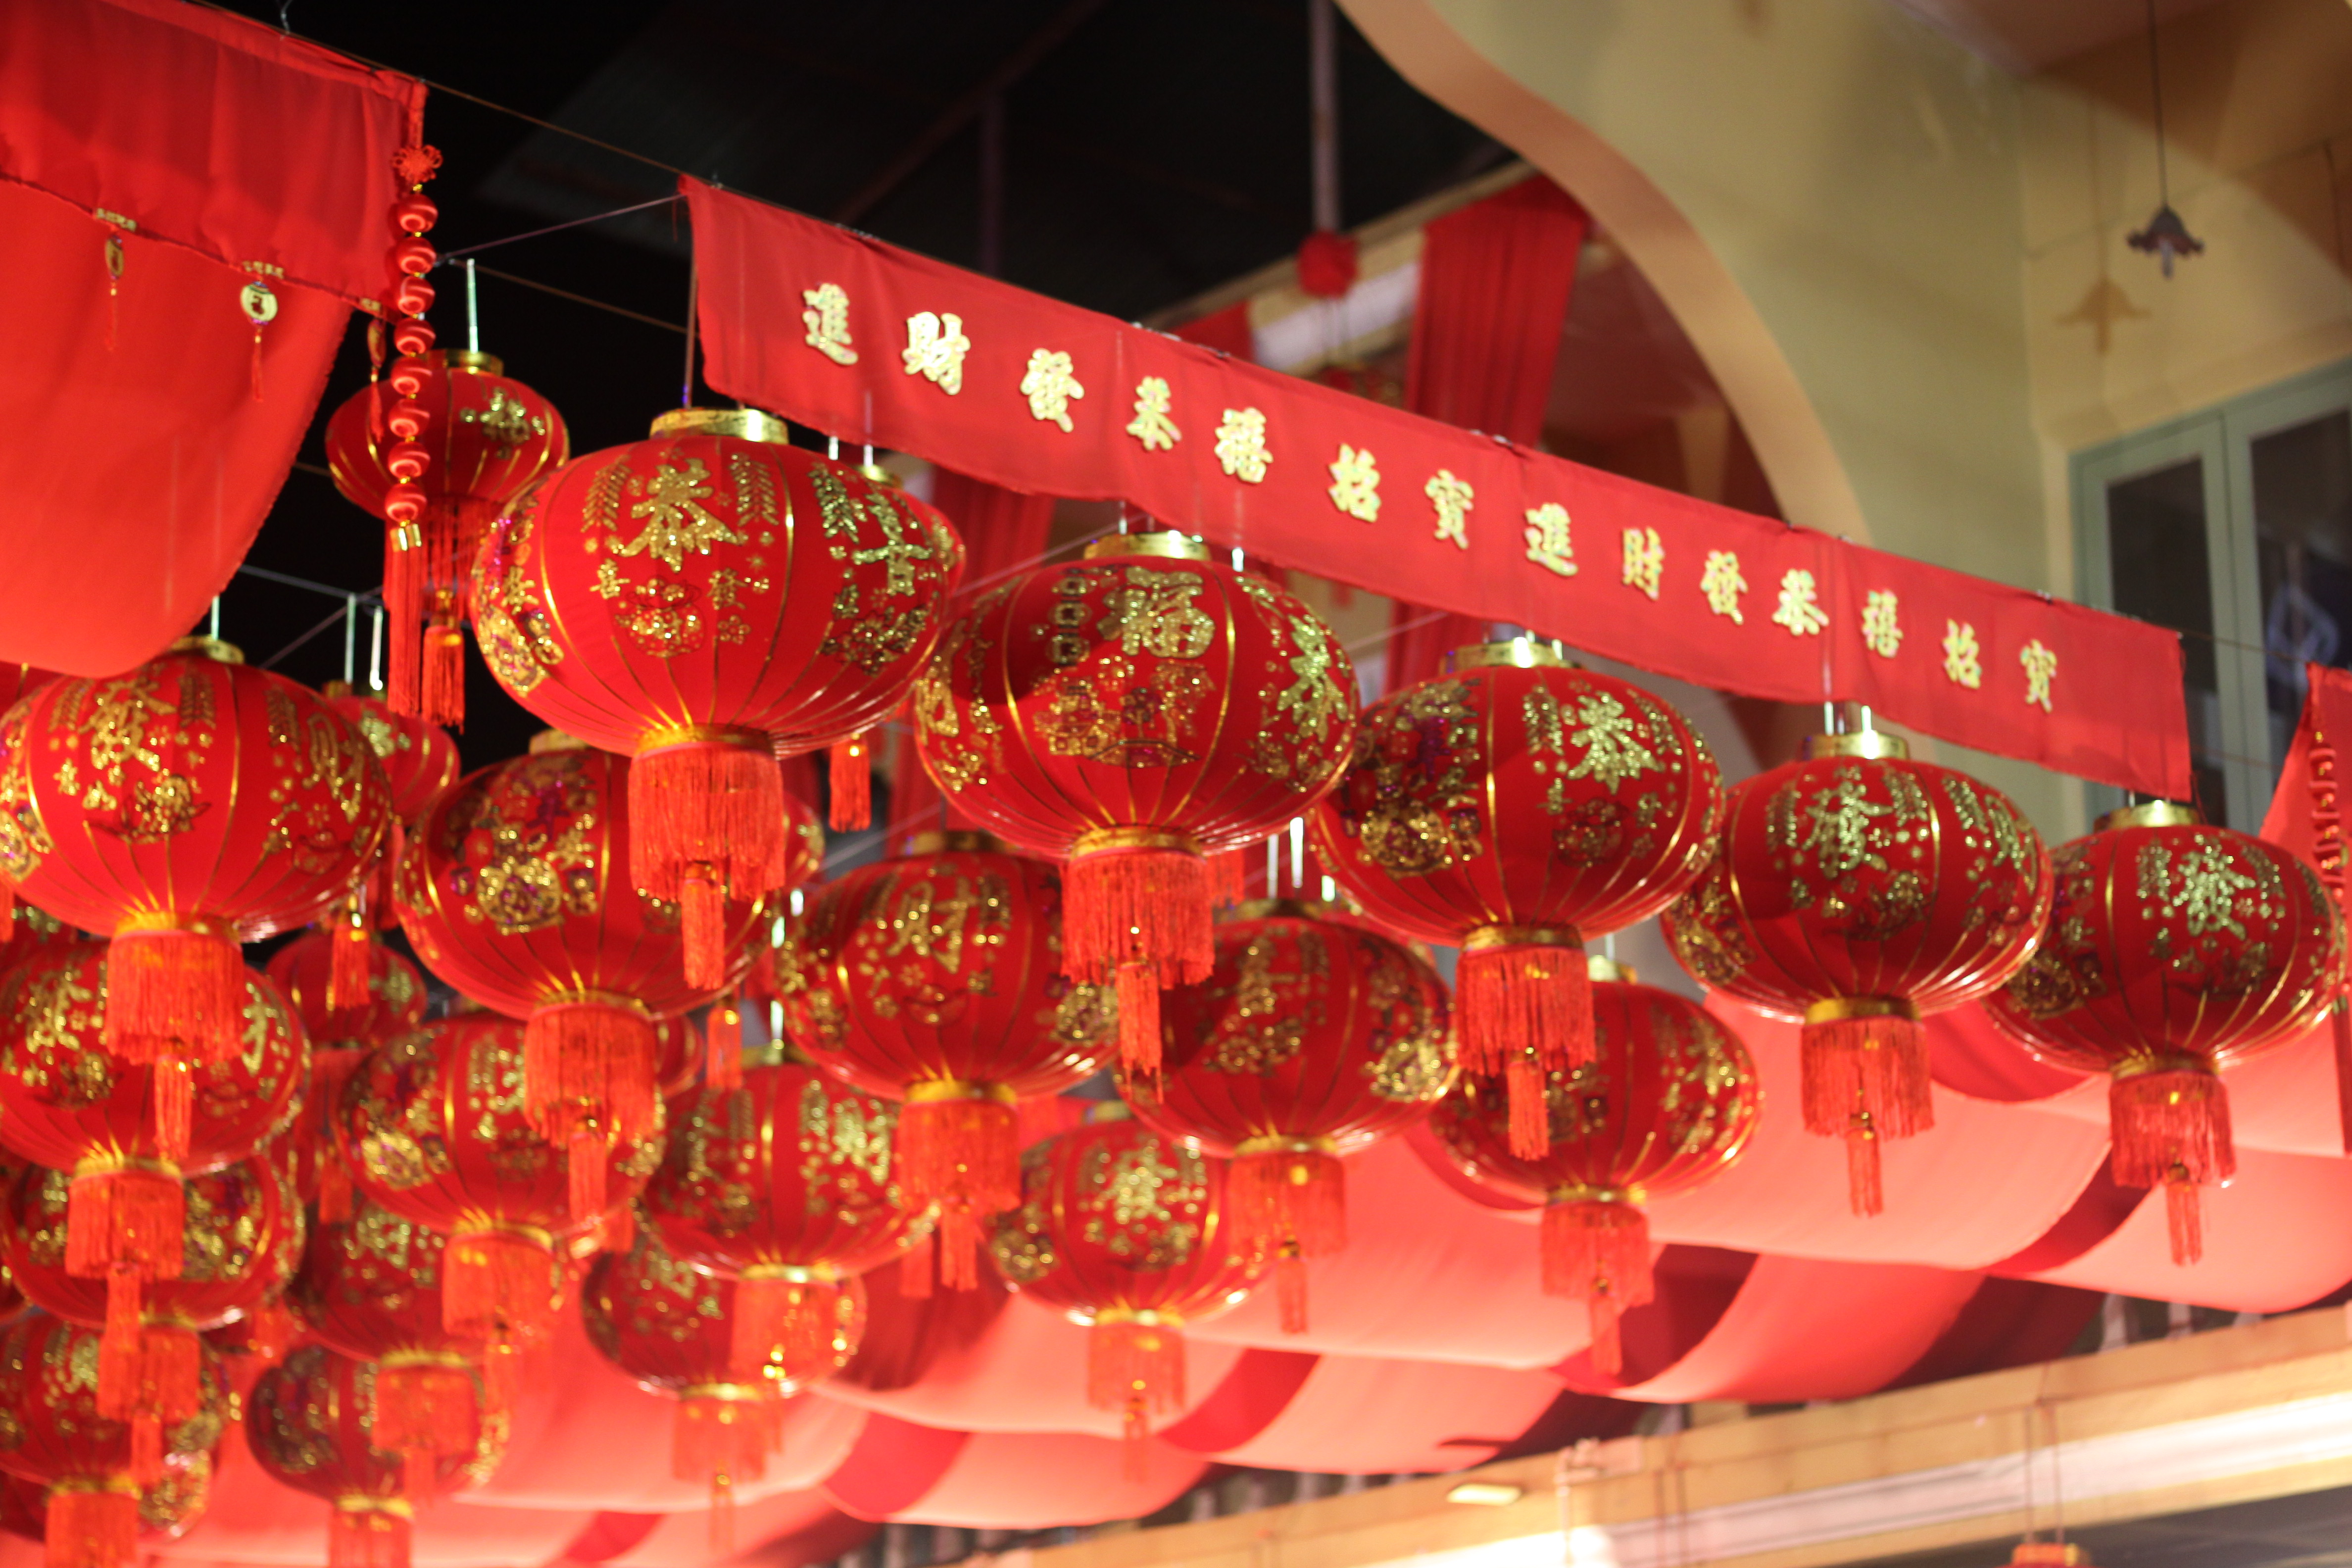
chinese, decoration, lantern, christmas decoration, red, ornament, event, holiday, christmas ornament, chinese new year, tradition, christmas, party supply, carmine, light fixture, lighting accessory, lamp, interior design, fashion accessory, christmas lights, ceiling, glass, mid autumn festival